Molenbeek-Saint-Jean

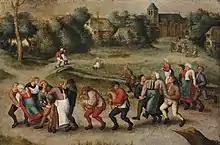
"Saint John's Dancers in Molenbeeck"', Pieter Brueghel the Younger, 1592

In the early Middle Ages, Molenbeek was known for its miraculous spring of Saint Gertrude of Nivelles, the mythical founder of Nivelles Abbey, which attracted thousands of pilgrims. According to legend, she visited Molenbeek and offered the land on which the village's first church was built, and allegedly caused this sacred spring to spur out by ramming her abbess's crosier into the ground near the church. Later, the tradition of a special pilgrimage for patients with epilepsy developed around St. John's Church. On St. John's Day (24 June), a dancing procession took place, in which epileptics could be freed from their illness for a year if they crossed a bridge over the Molenbeek brook towards the church without their feet touching the ground. A painting by Pieter Brueghel the Younger, dating from 1592, illustrates this procession.